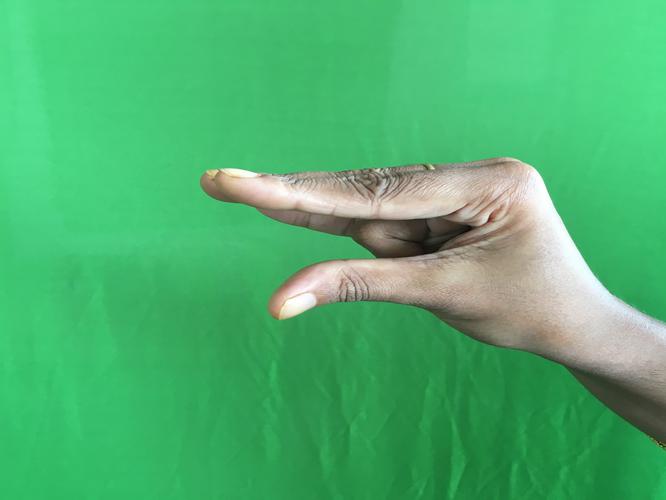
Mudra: Kangulam
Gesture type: single_hand